Flying geese paradigm

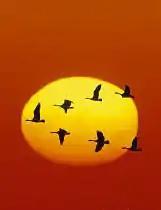
Geese in V formation

The is a view of Japanese scholars regarding technological development in Southeast Asia which sees Japan as a leading power. It was developed in the 1930s, but gained wider popularity in the 1960s, after its author, , published his ideas in the "Journal of Developing Economies".